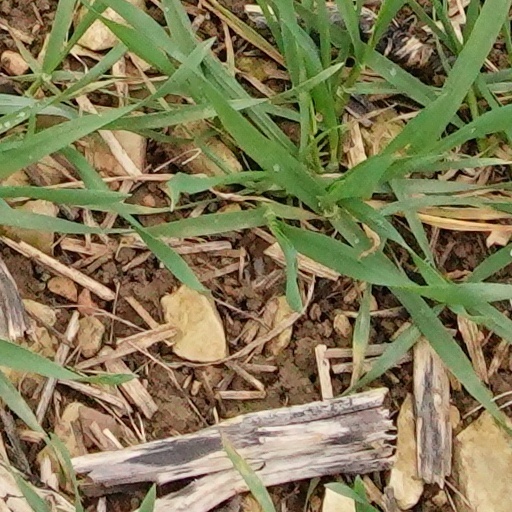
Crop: wheat